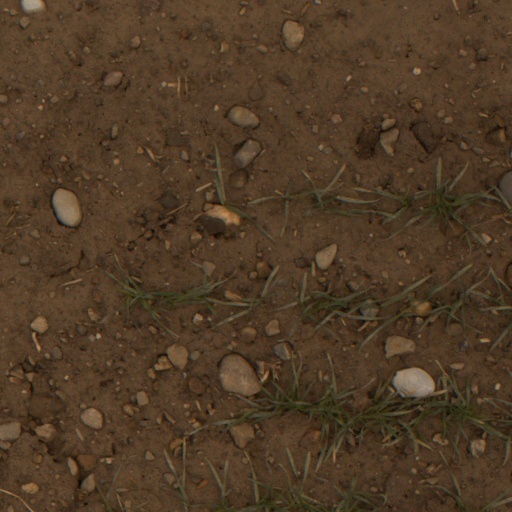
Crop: wheat